2015 Wildrose Party leadership election

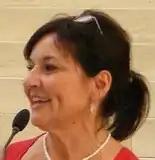
Osinchuk in 2009

Former mayor of Strathcona County (2010-2013), Wildrose nominee for Sherwood Park in the next election, registered nurse by profession.